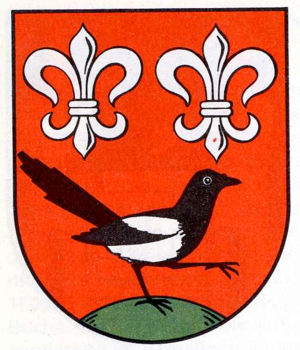
Elsterwerda est une ville du Brandebourg, en Allemagne, située dans l'arrondissement d'Elbe-Elster. Elle comptait environ 7 850 habitants en 2019. Elle s'étend sur une surface de 41 km². Elle se situe au Sud du parc naturel du Niederlausitzer Heidelandschaft, sa frontière Ouest est commune avec le Schraden, région basse de la vallée de l'Elster Noire.